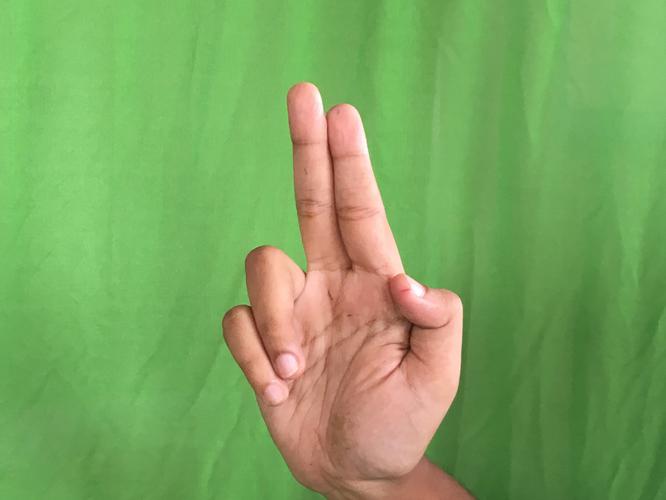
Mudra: Ardhapathaka
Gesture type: single_hand